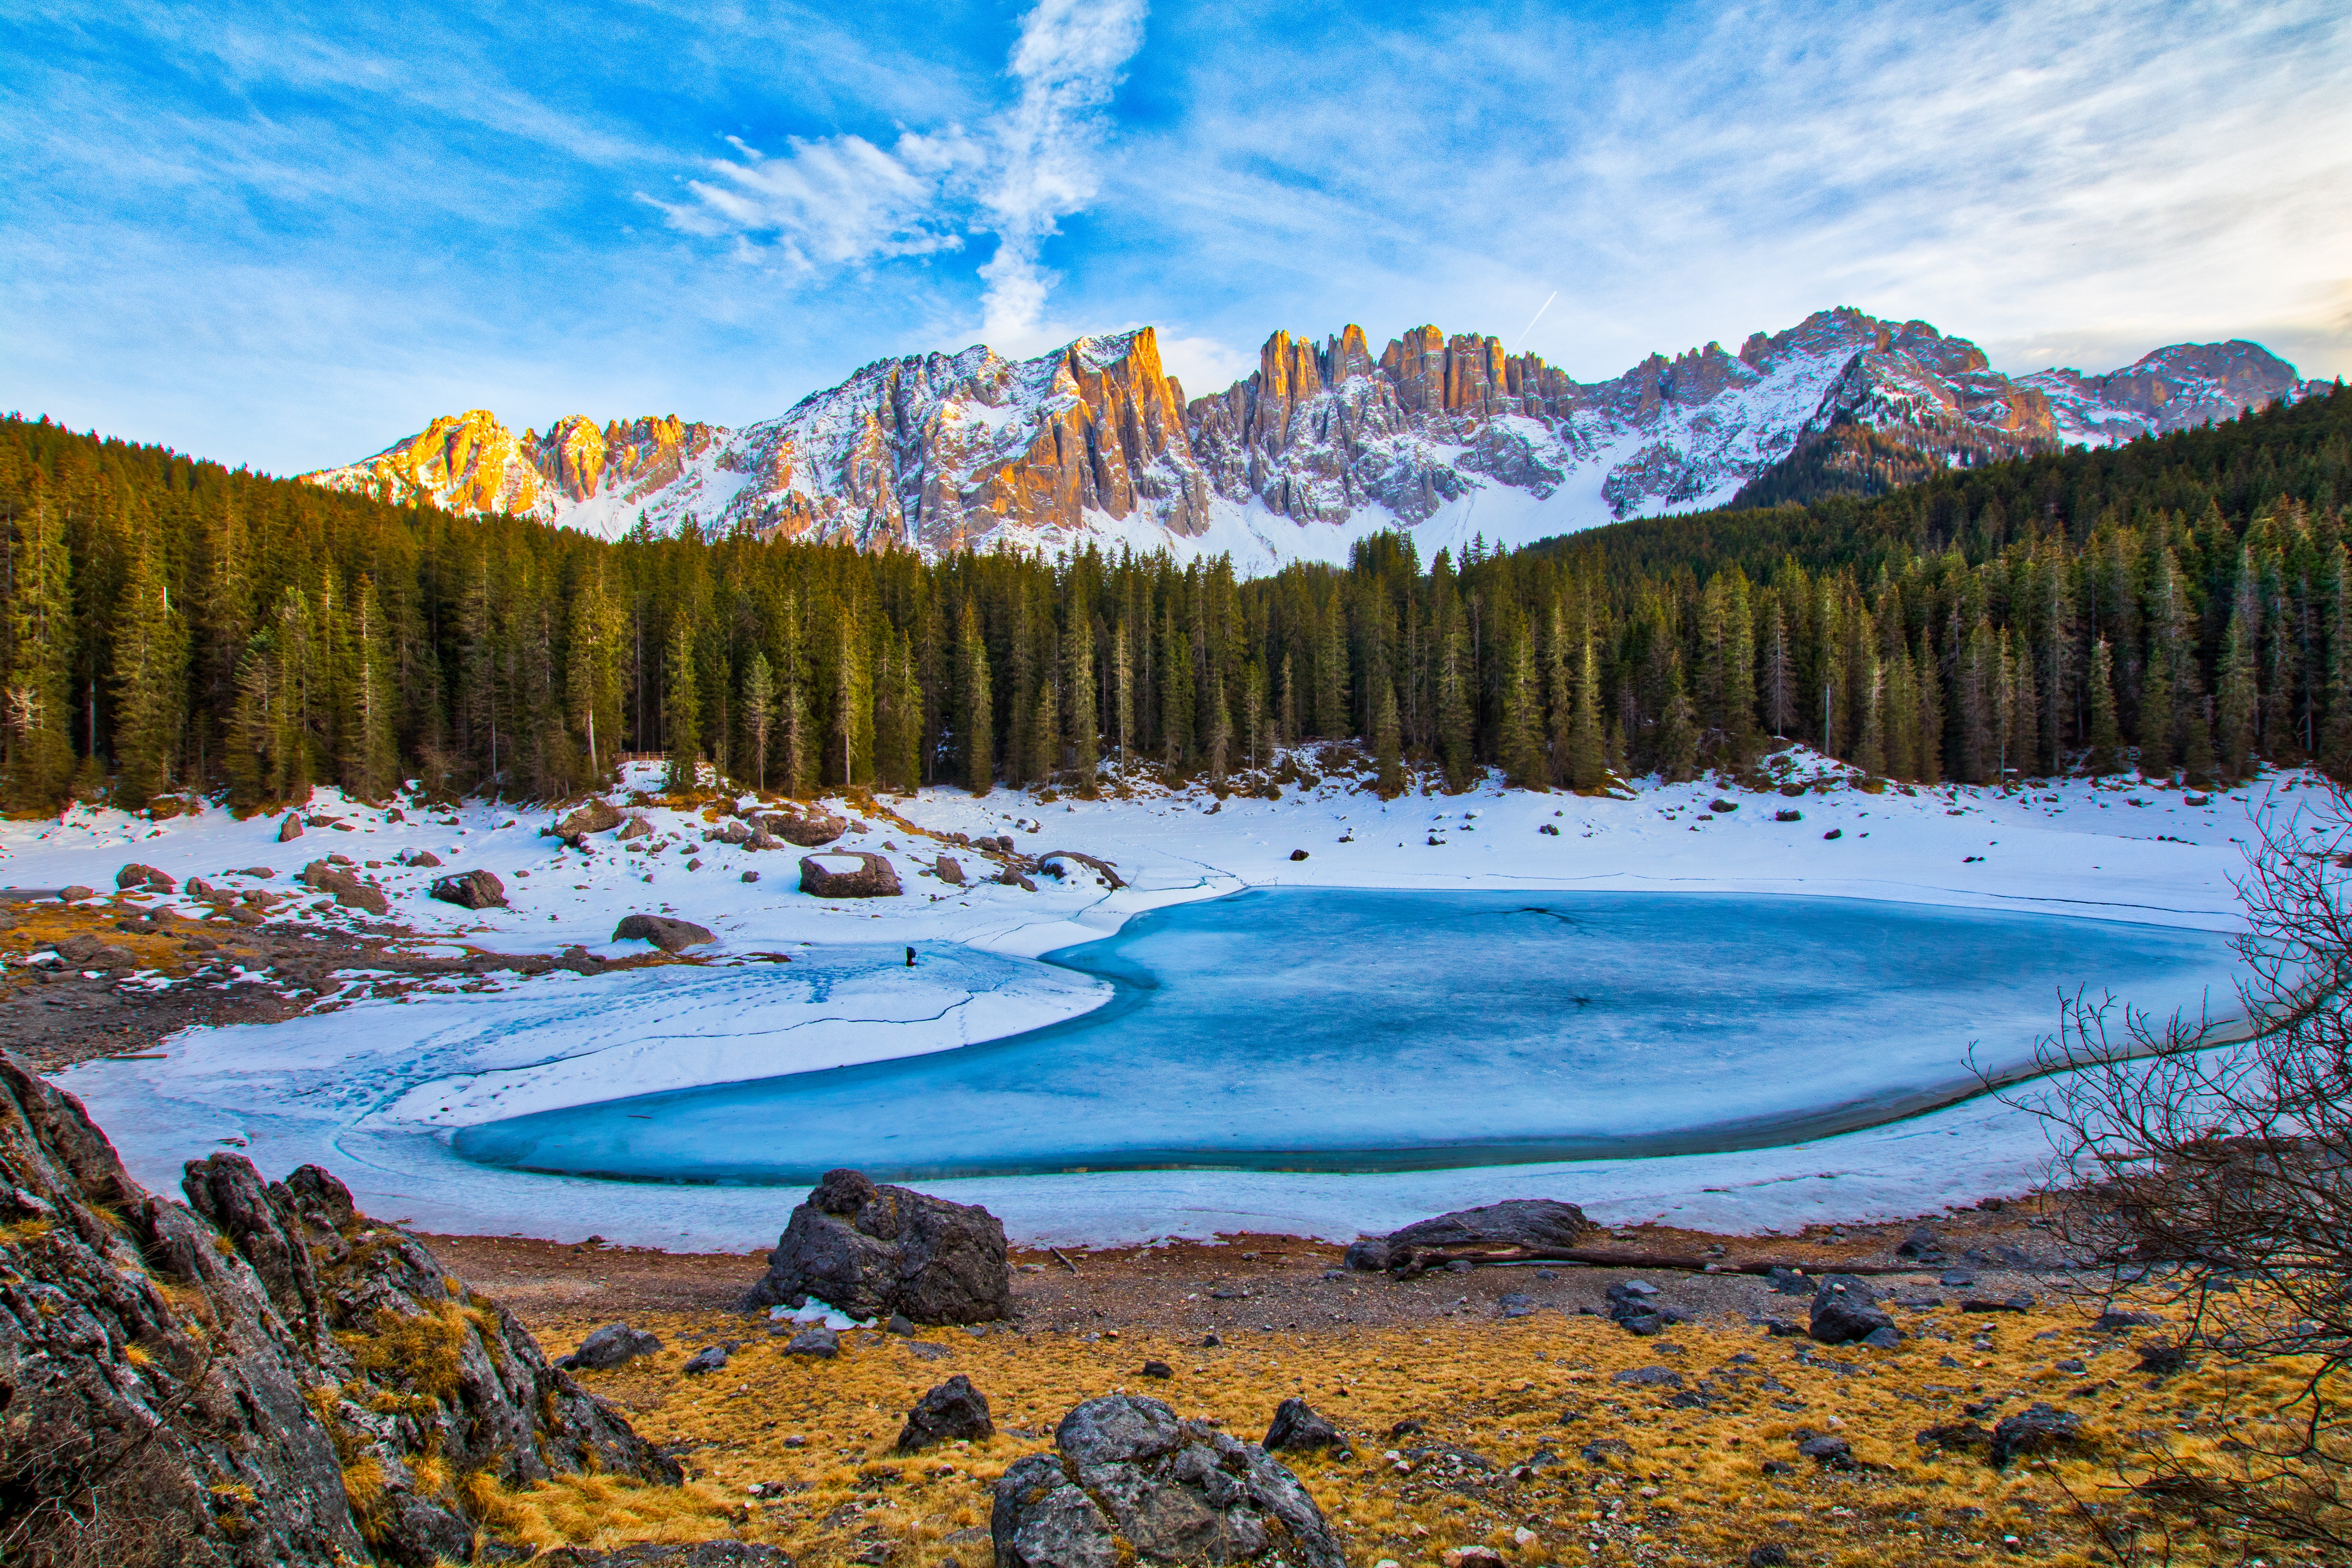
landscape, tree, wilderness, mountain, snow, winter, lake, valley, mountain range, reflection, autumn, national park, season, ridge, plateau, loch, ecosystem, tundra, landform, geographical feature, mountainous landforms